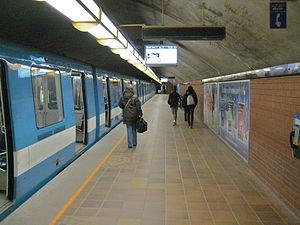
Côte-Vertu est une station de la ligne orange du métro de Montréal située dans l'arrondissement Saint-Laurent. Il s'agit du terminus ouest de la ligne. La station est inaugurée le 3 novembre 1986.